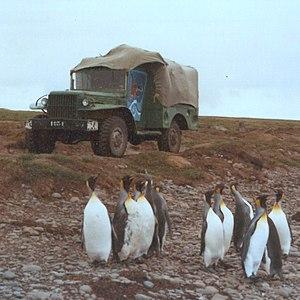
Sur la piste de Ratmanoff en Dodge
Le cap Ratmanoff marque, face à l'océan Indien, l'extrémité terrestre orientale des îles Kerguelen, dans les Terres australes et antarctiques françaises. C'est un cap peu proéminent situé sur la péninsule Courbet, au nord-est de la Grande Terre, l'île principale de l'archipel. Une immense plage de sable noir s'étend de part et d'autre du cap et accueille l'une des plus importantes colonies mondiales de manchots royaux.